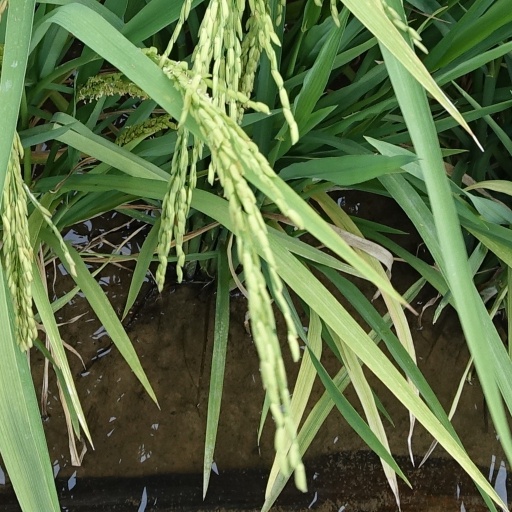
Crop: rice